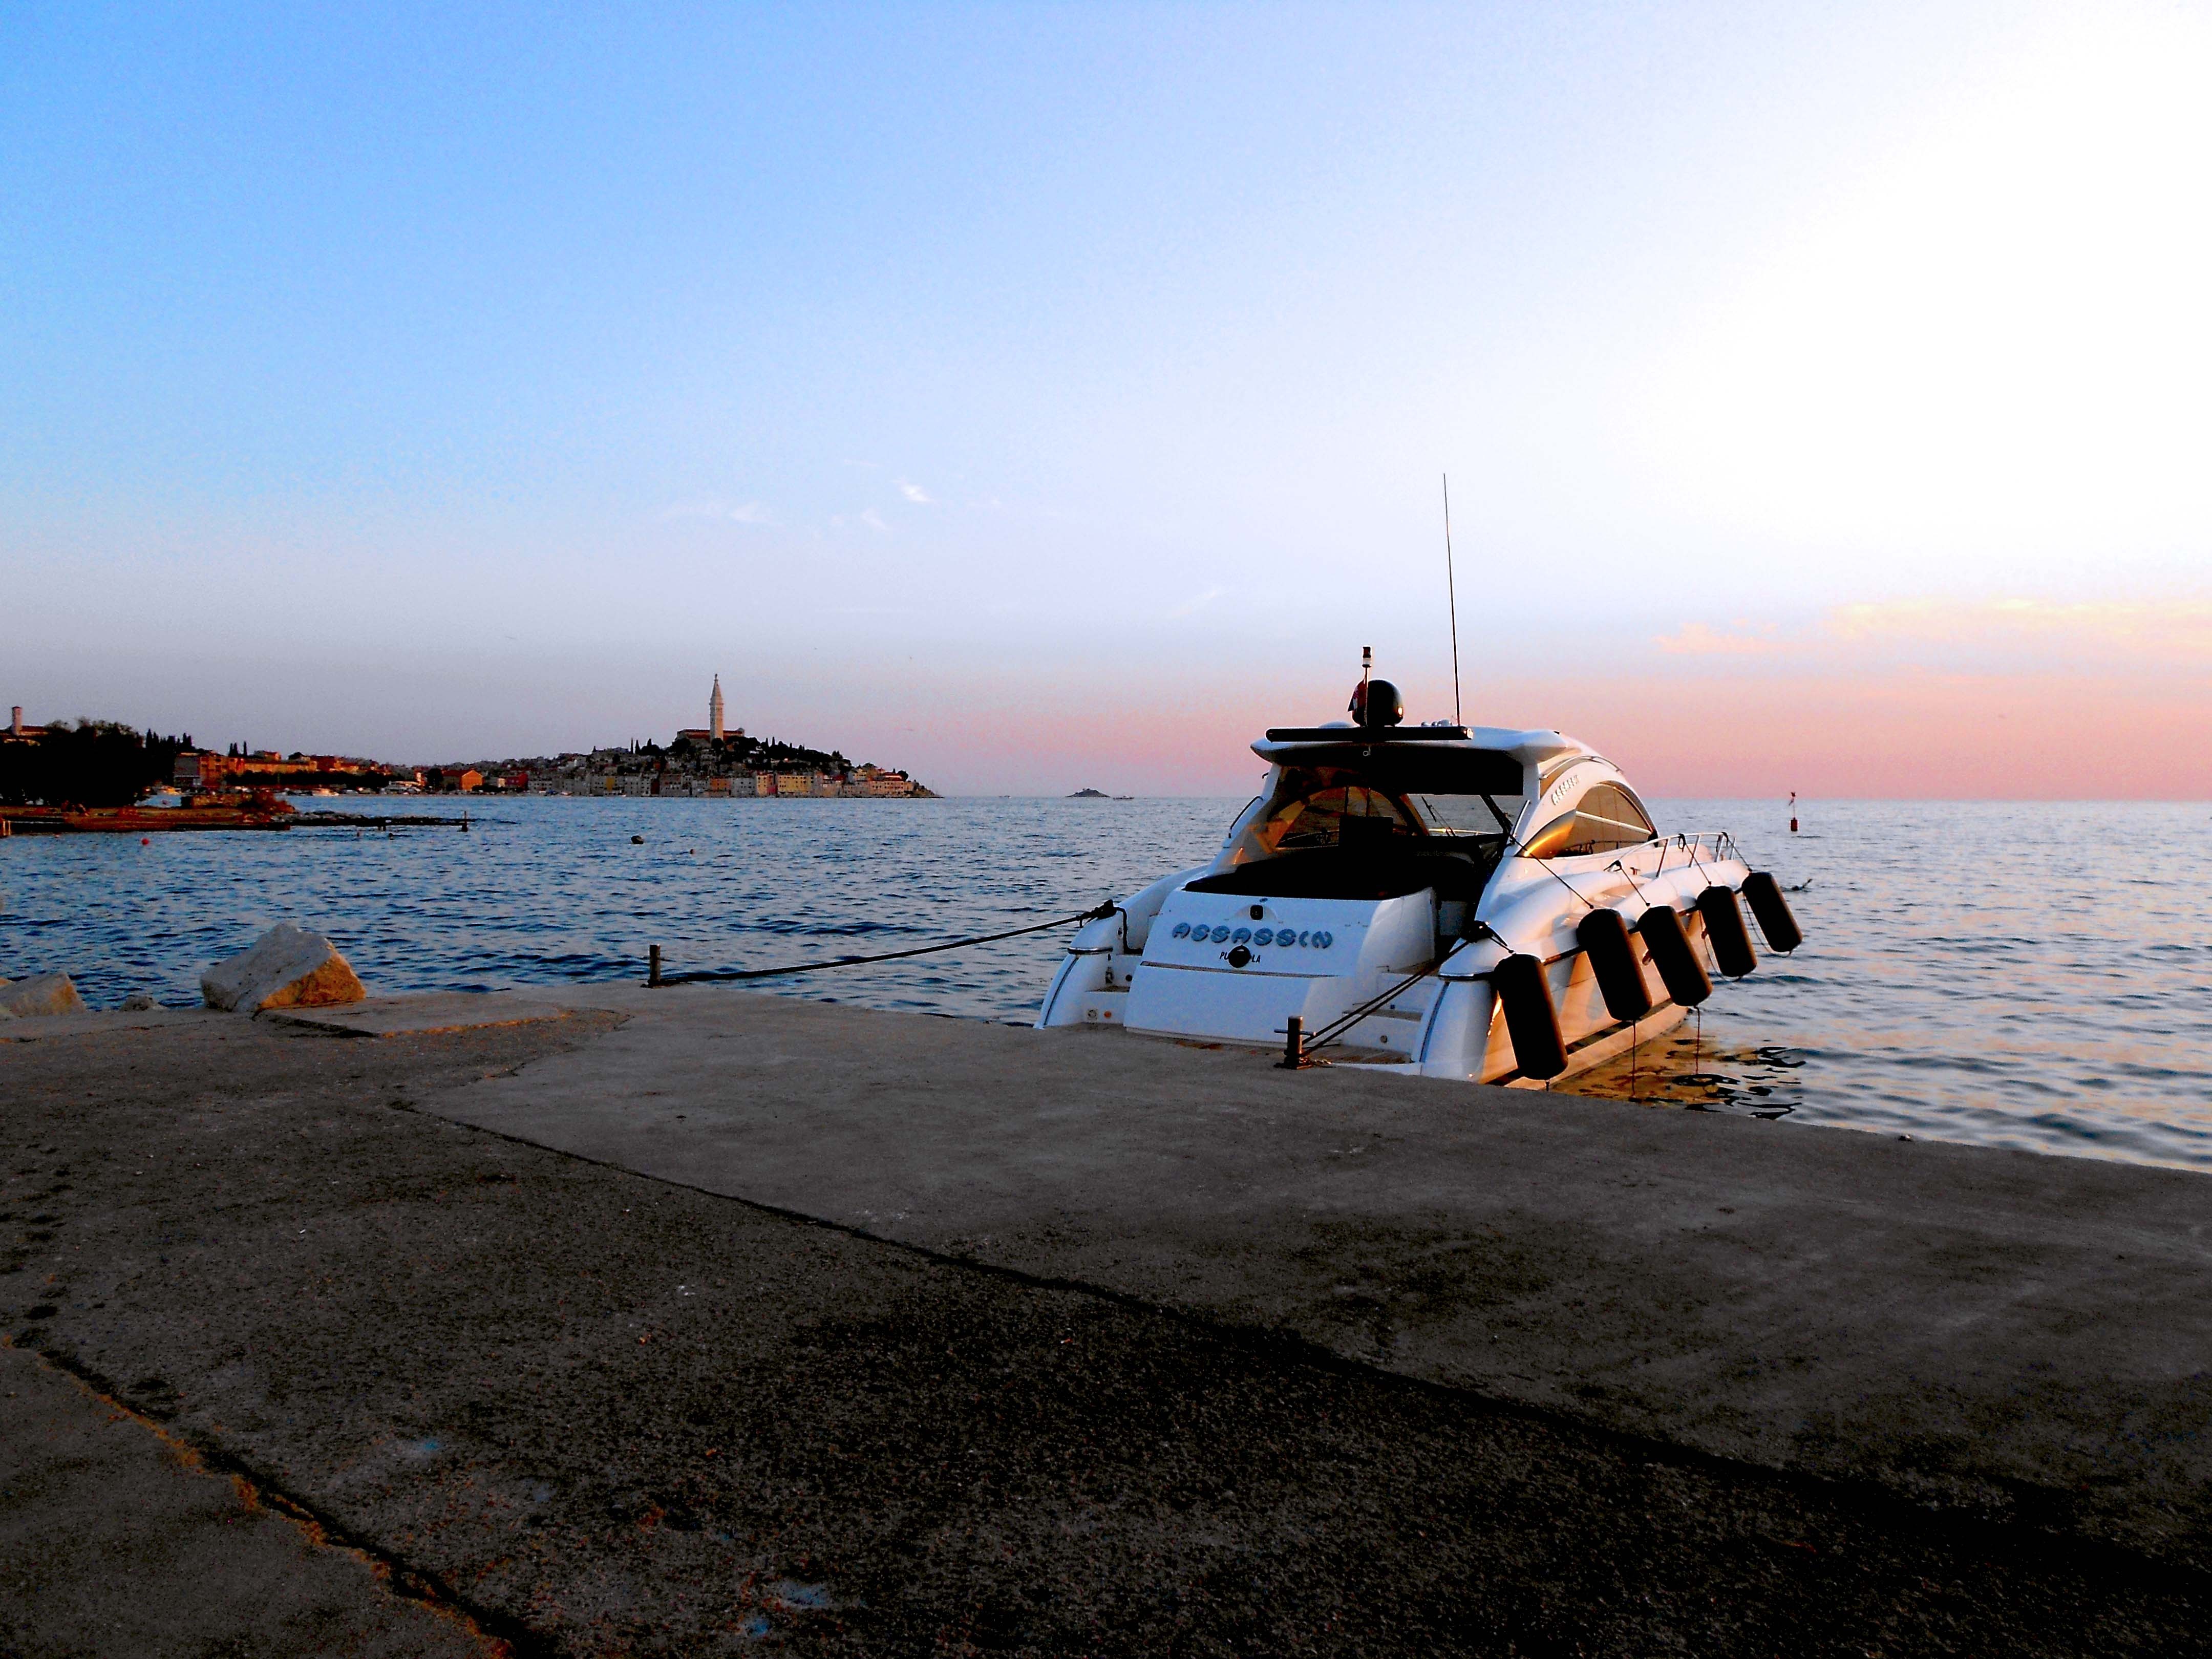
beach, sea, coast, ocean, horizon, dock, boat, shore, ship, vehicle, bay, body of water, croatia, boating